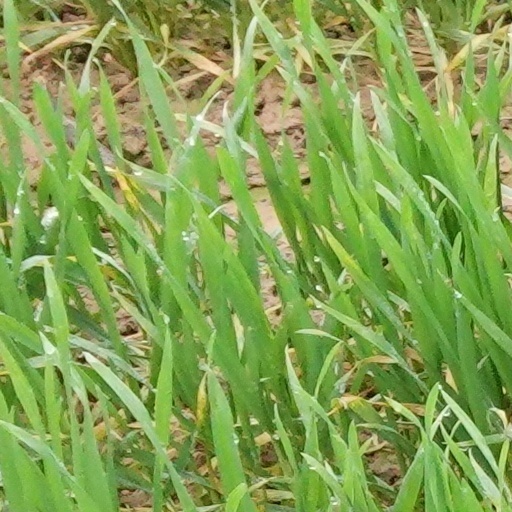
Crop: wheat